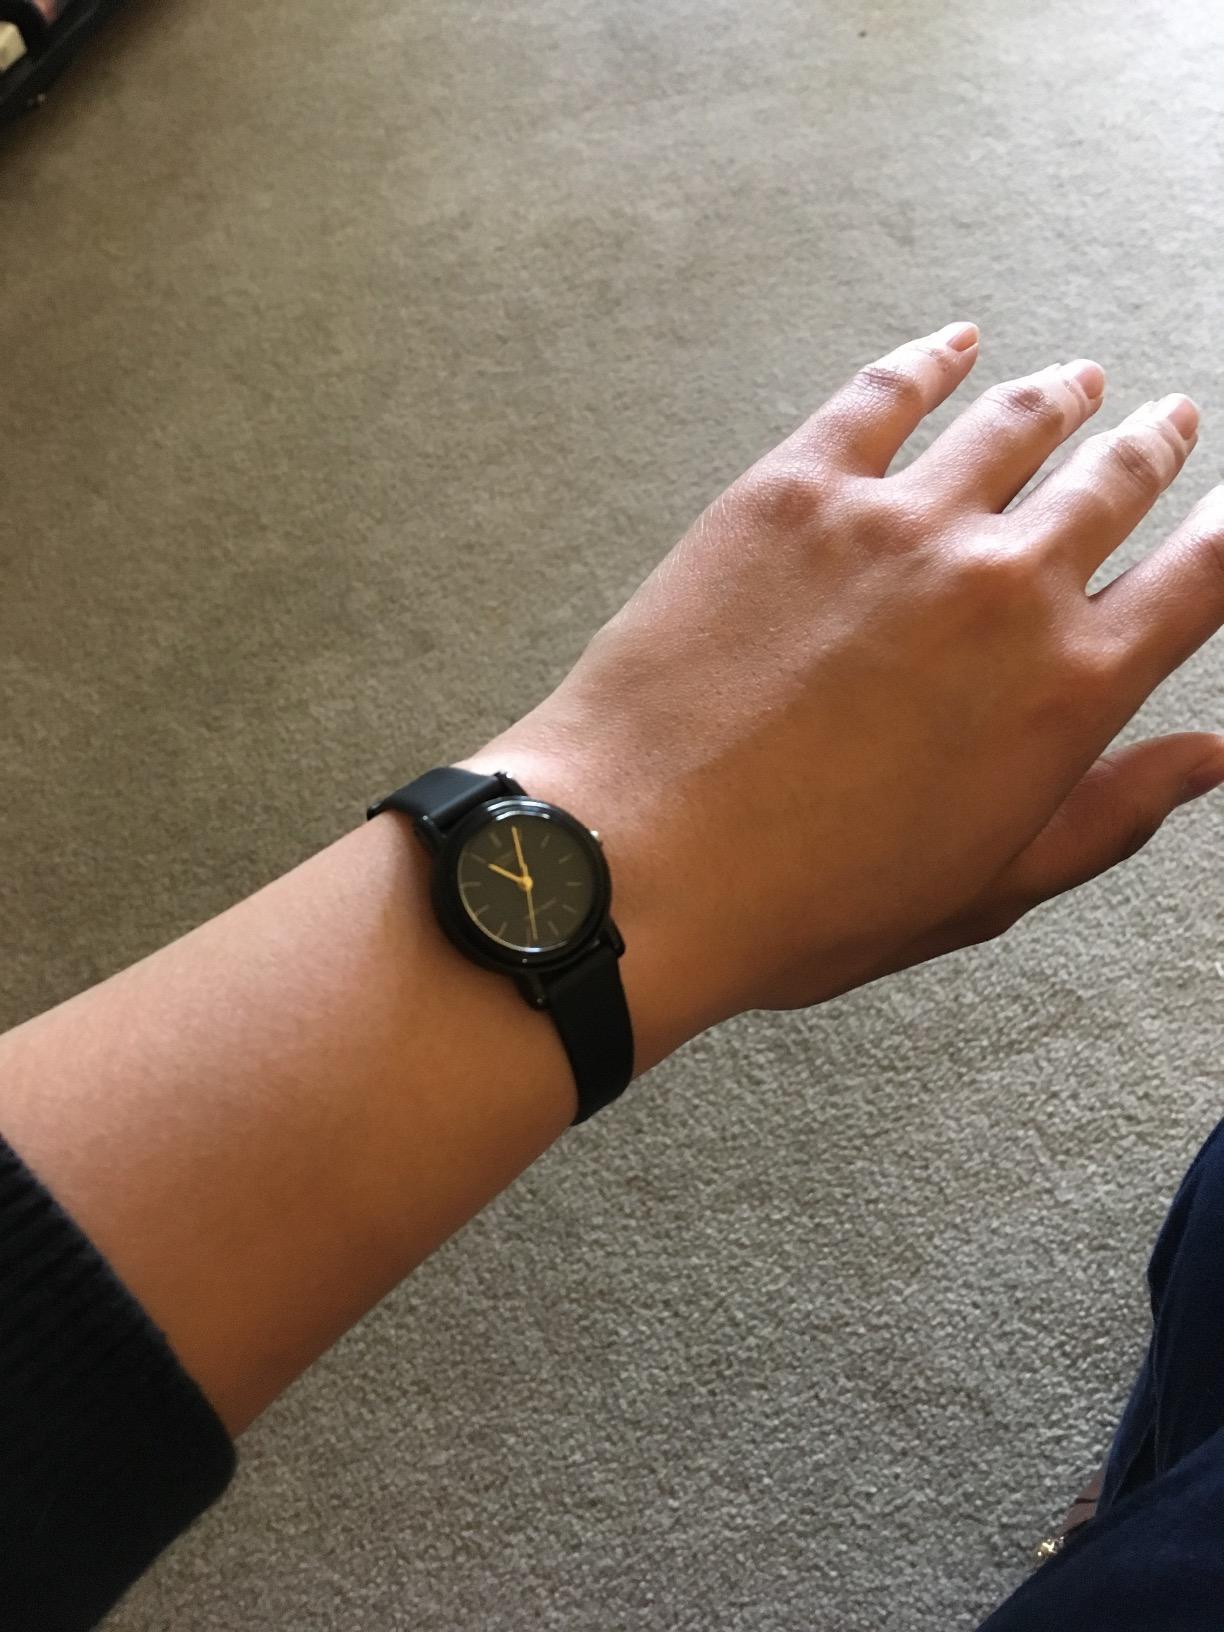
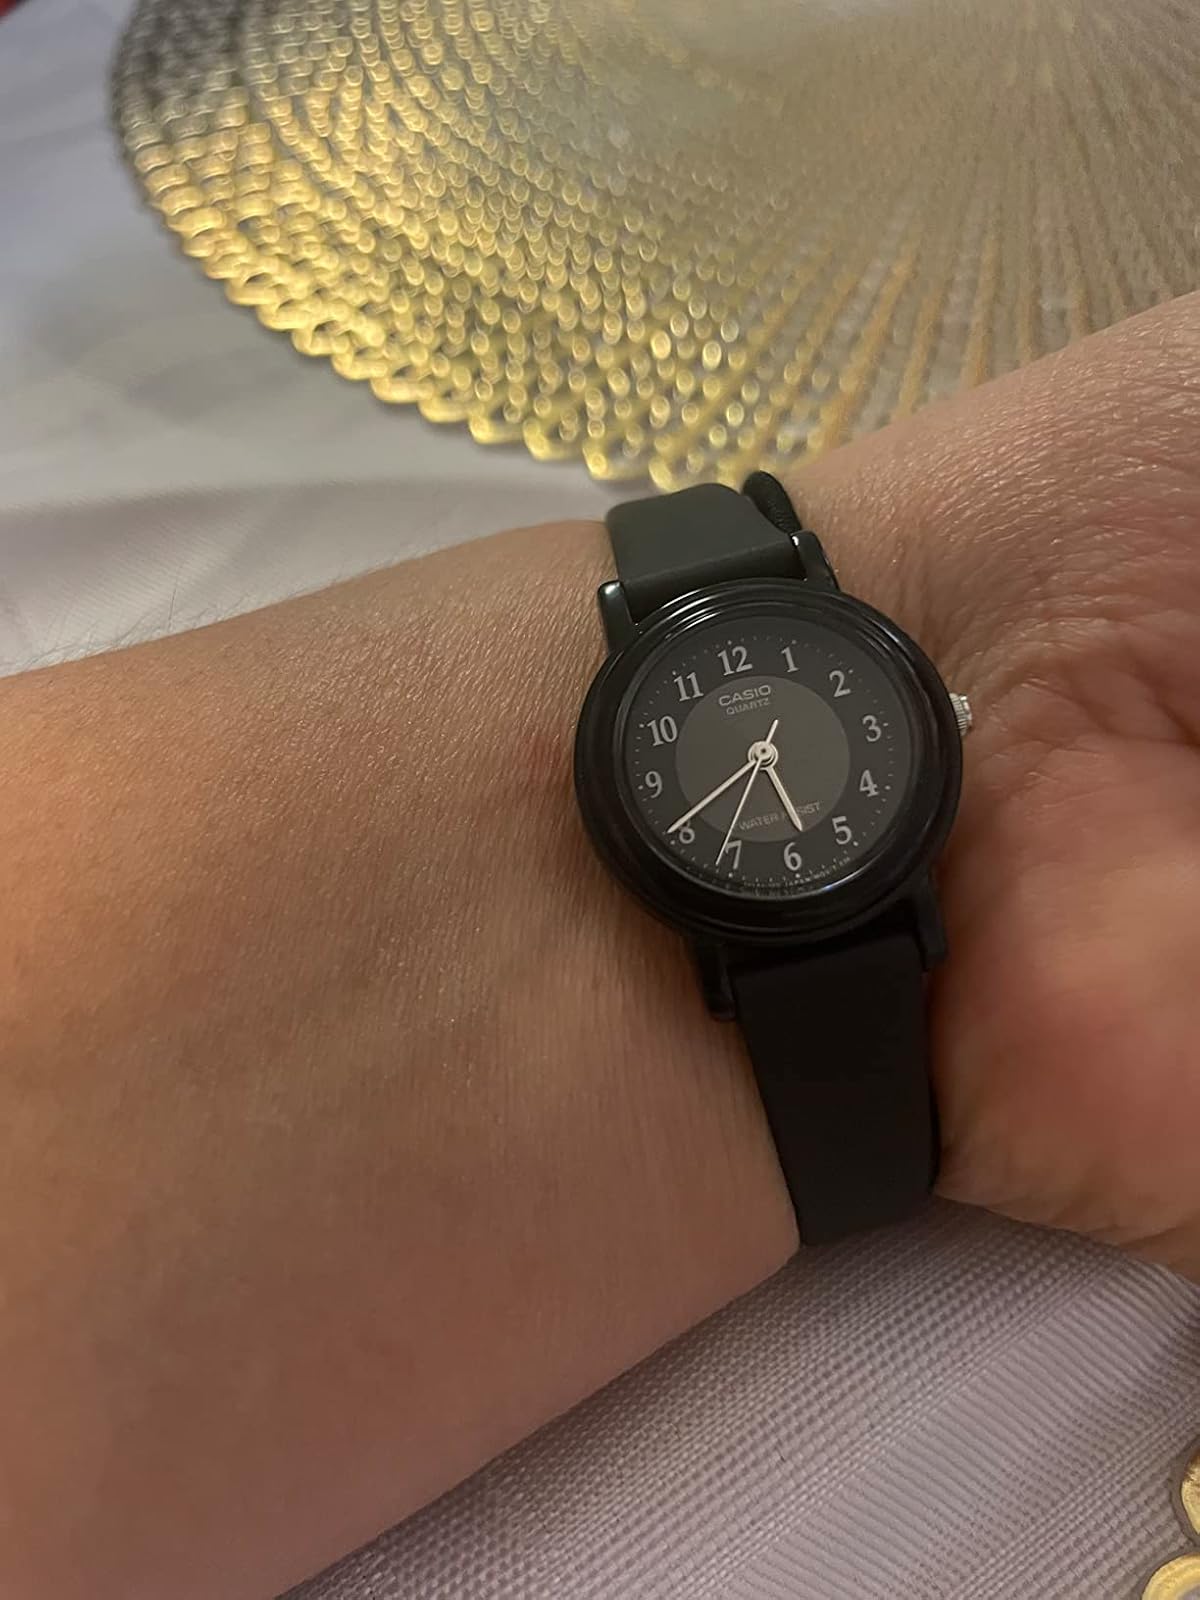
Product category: accessories_watch
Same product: no